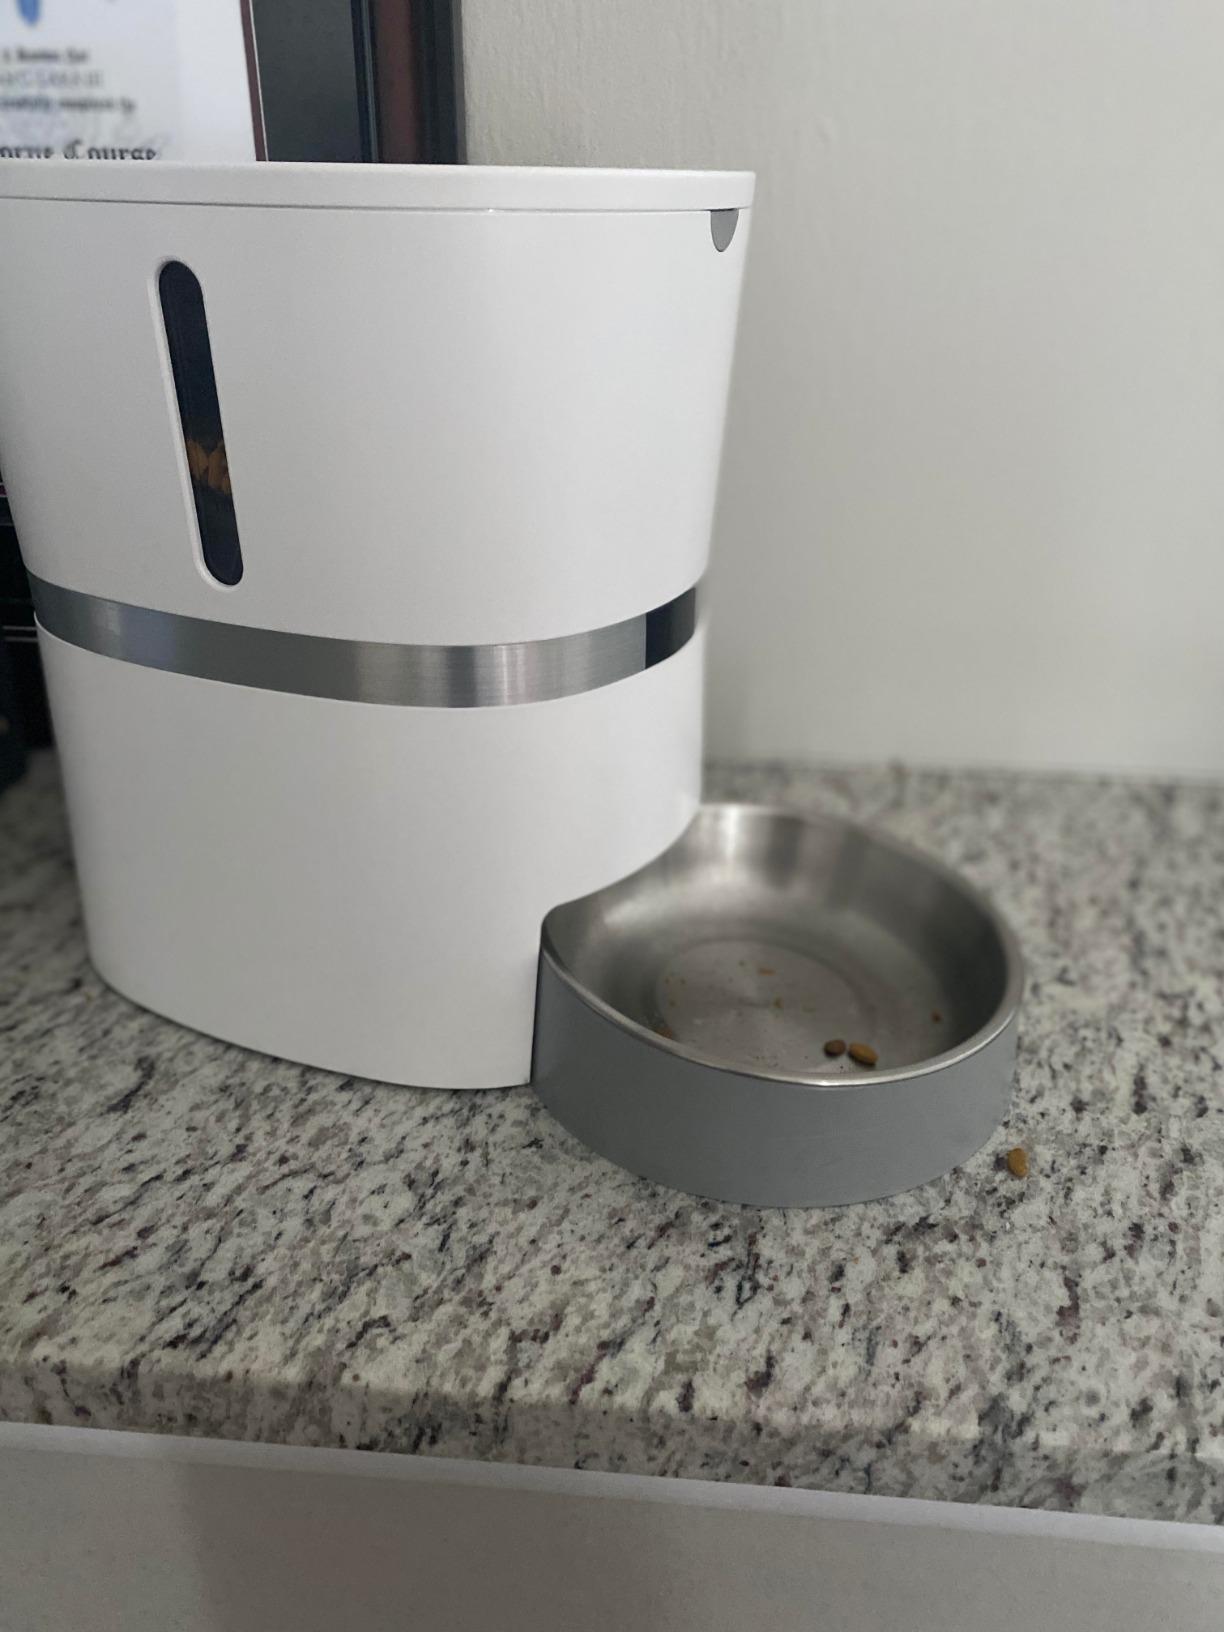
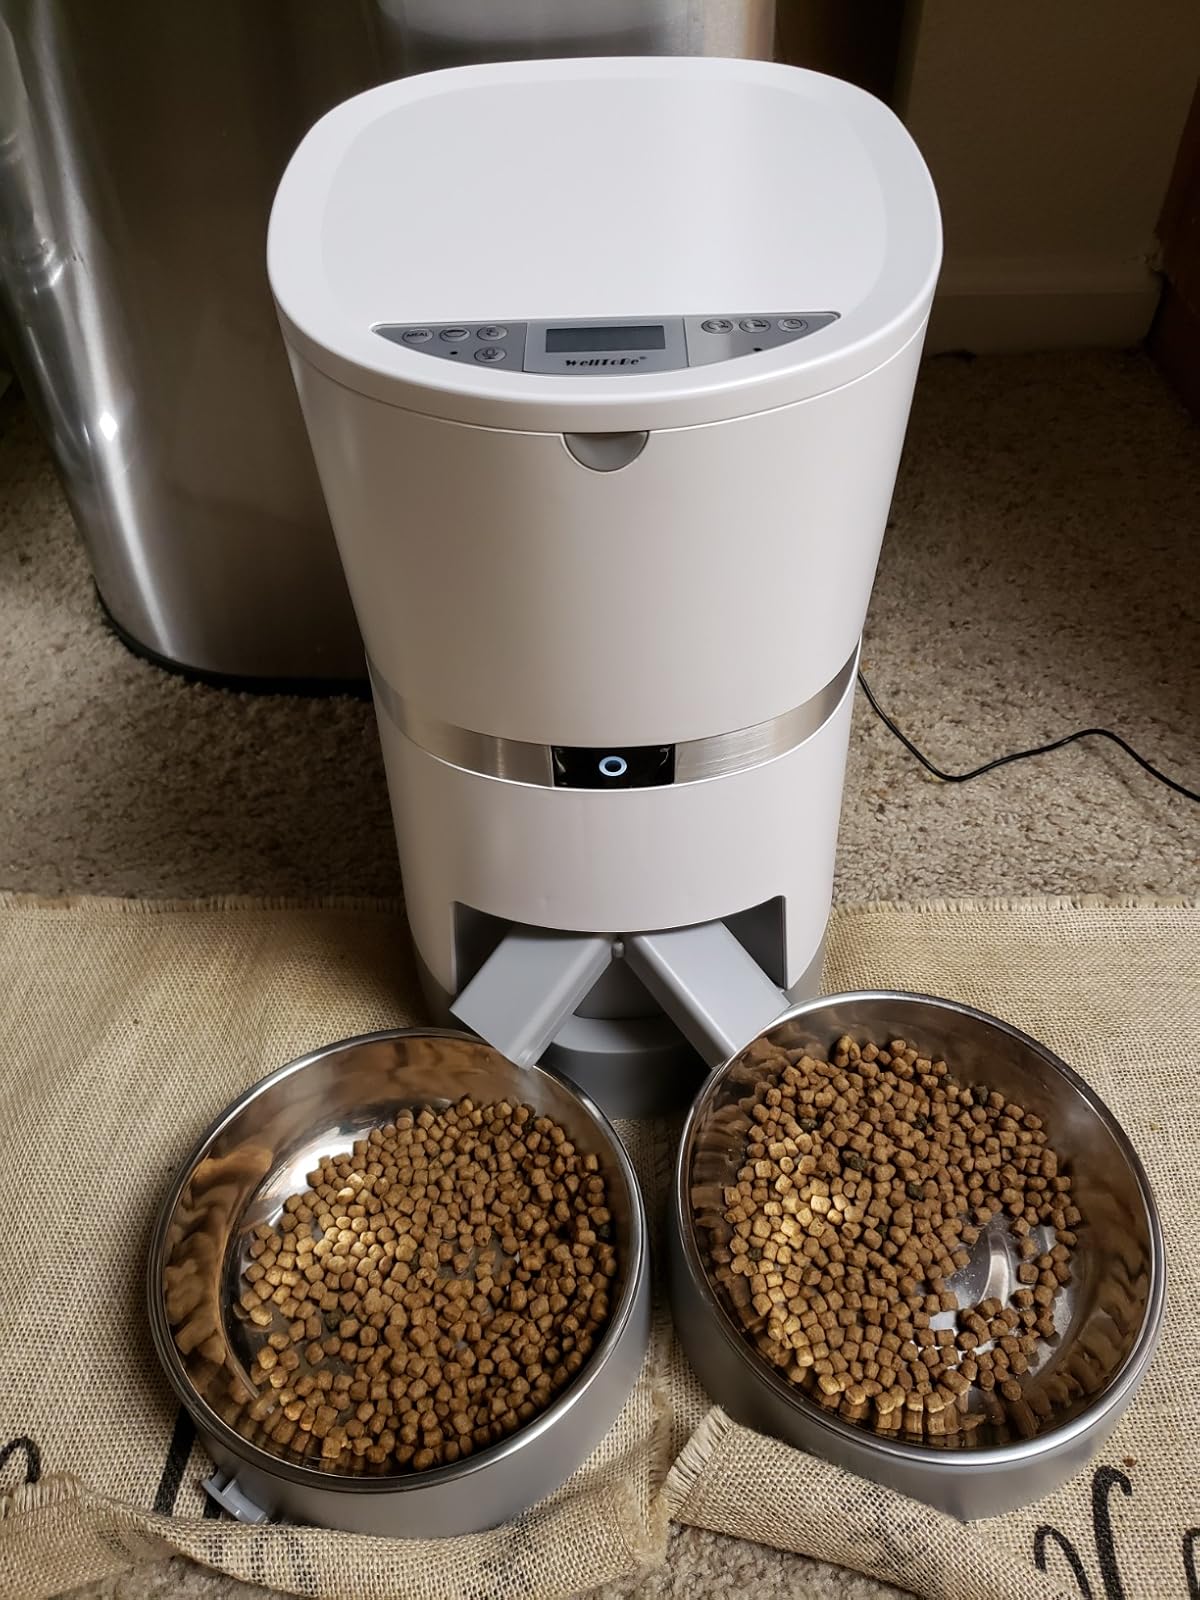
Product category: items_feeder
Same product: no